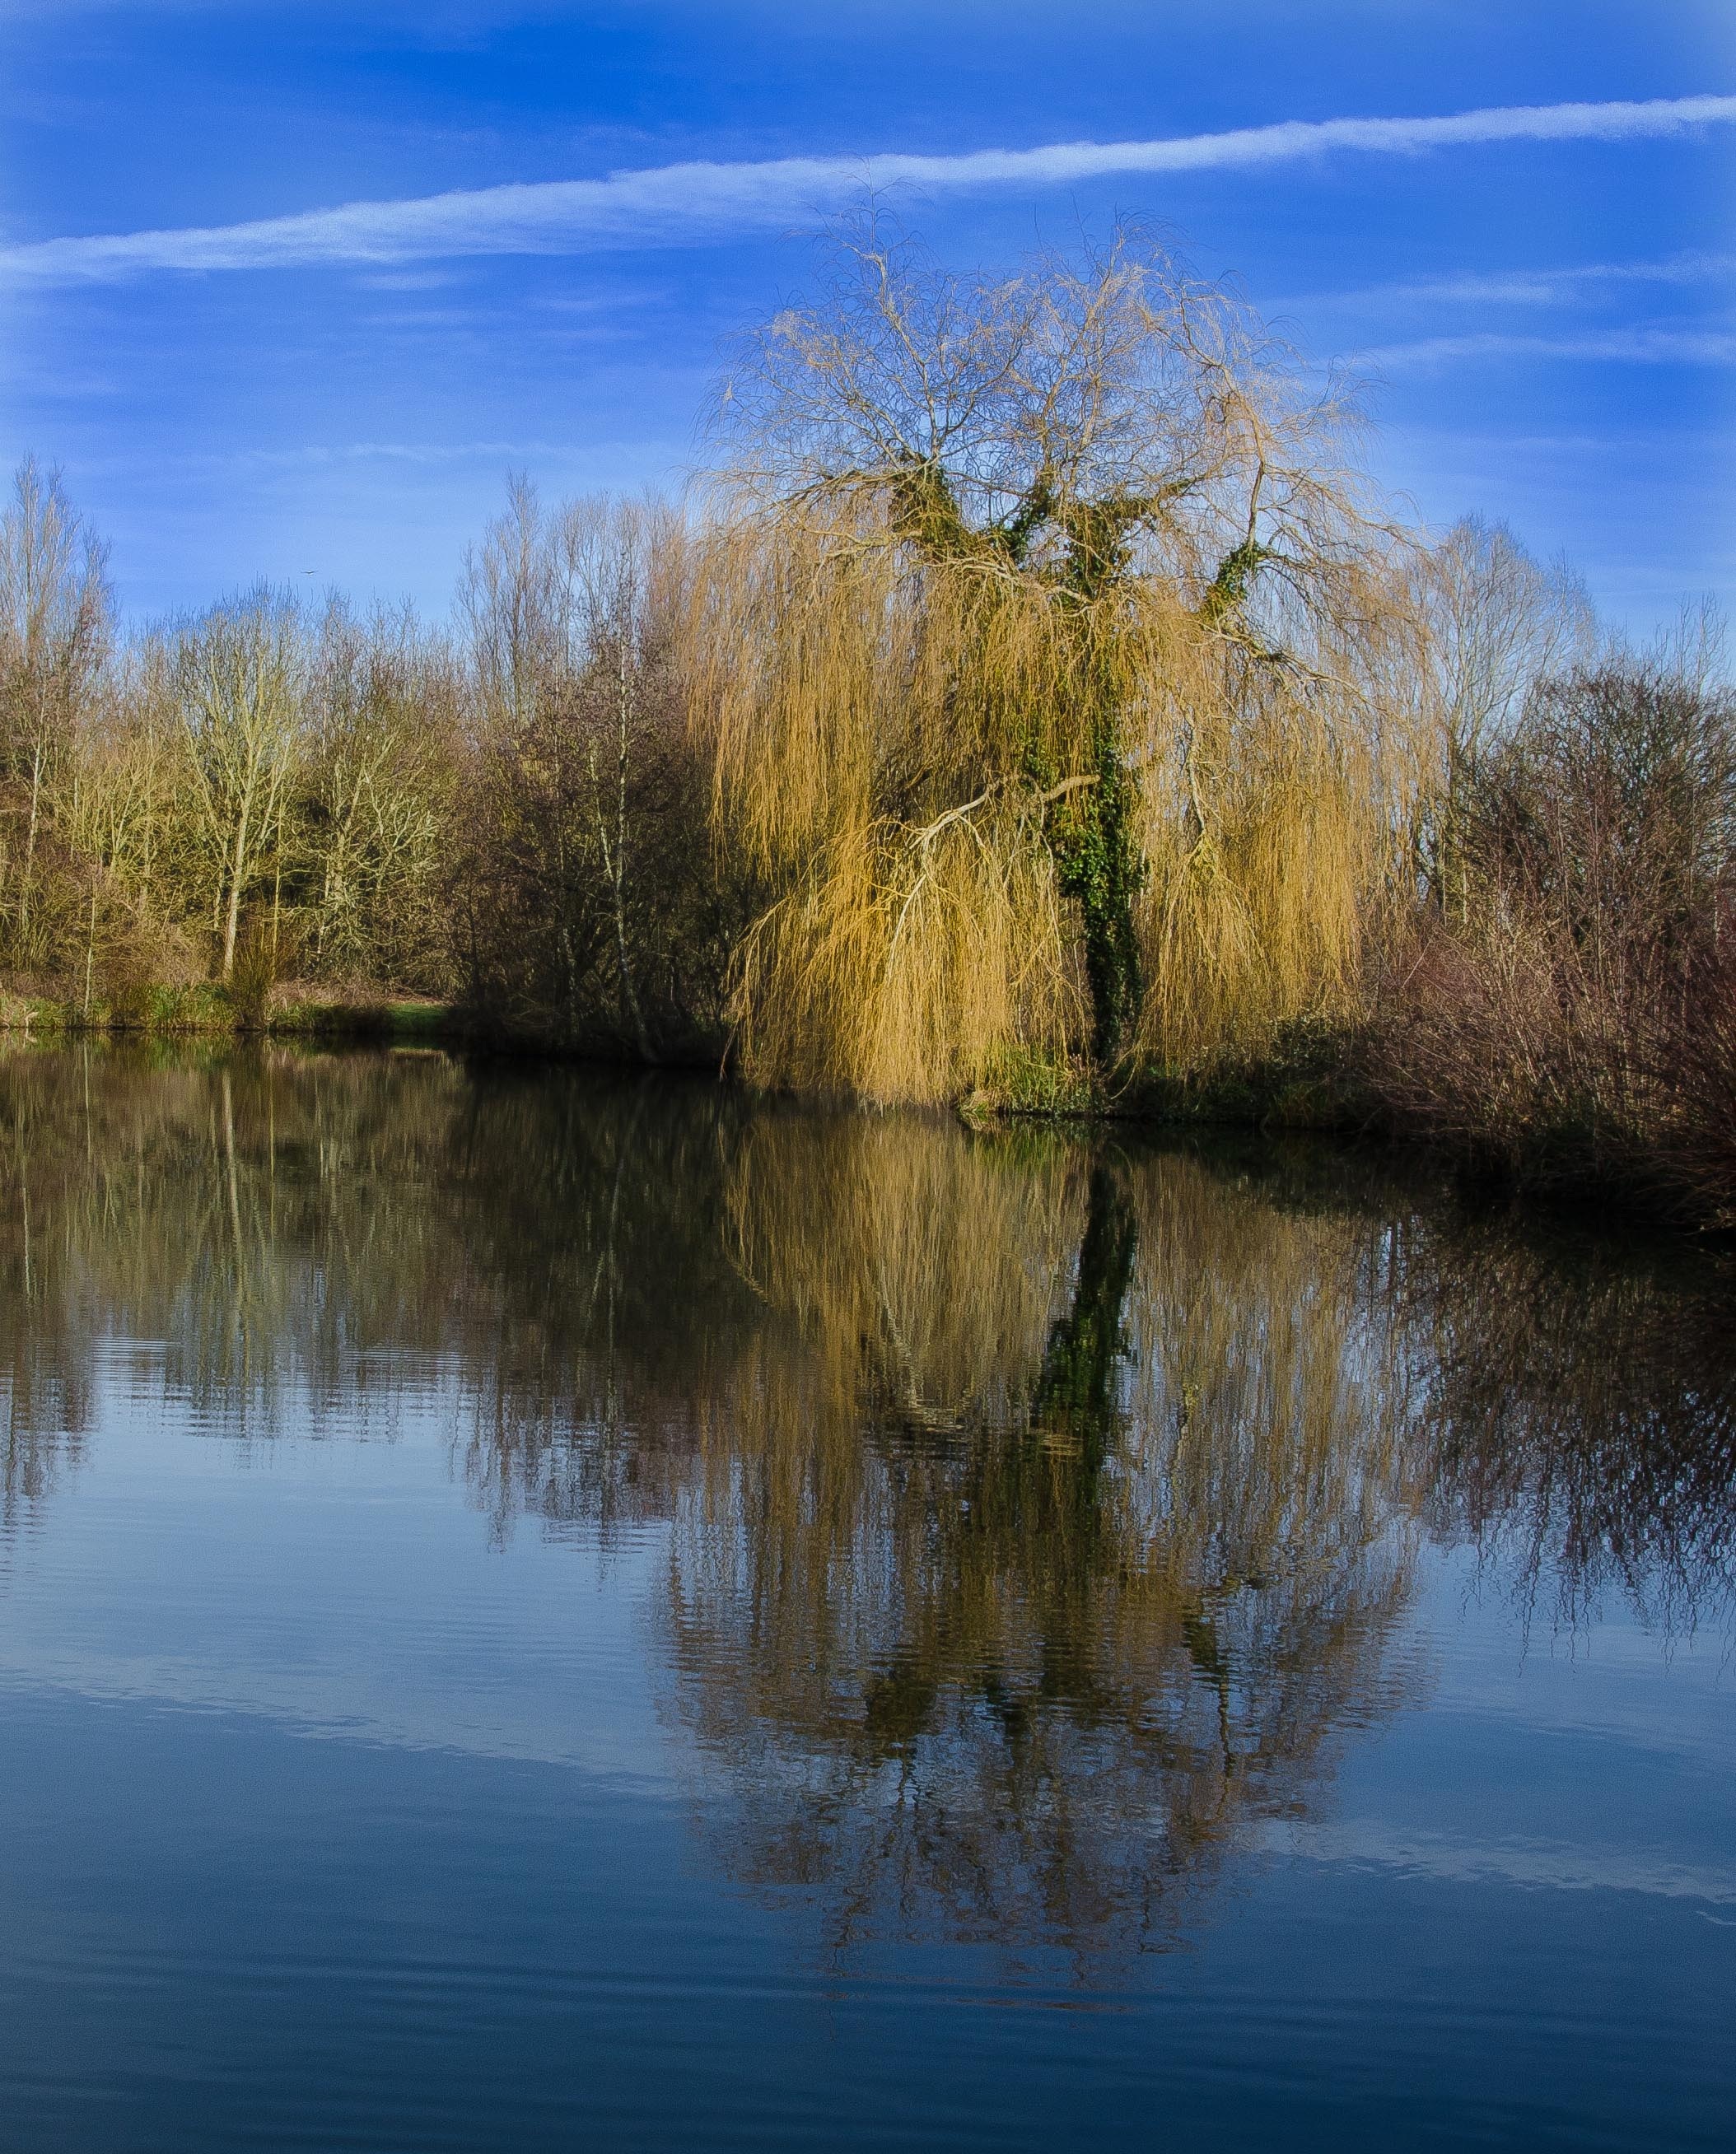
landscape, tree, water, nature, grass, marsh, wilderness, mountain, plant, sky, morning, leaf, lake, dawn, river, pond, reflection, autumn, reservoir, season, body of water, wetland, lakes, habitat, loch, landform, willow tree, natural environment, geographical feature, atmospheric phenomenon, woody plant, thorney